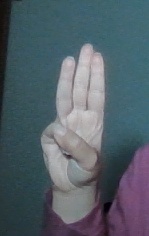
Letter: thaa